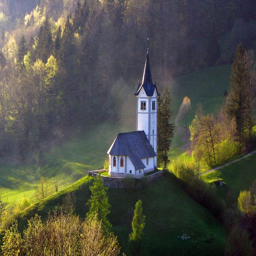
beautiful old church on a hill